Hart Day Leavitt

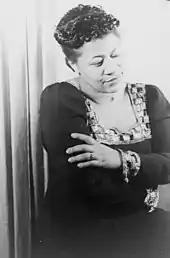
Ella Fitzgerald in 1940, one of jazz enthusiast Hart Leavitt's favorite performers

Hart Day Leavitt (1909–2008) was a longtime English teacher at Phillips Andover Academy, amateur jazz musician, the author of a bestselling book on grammar and writing, and the professor of many notable Andover graduates, including Jack Lemmon, H. G. Bissinger and President George H. W. Bush.